Kinosaki, Hyōgo

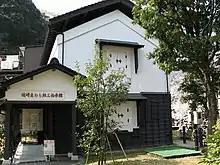
Kinosaki Straw Craft Museum

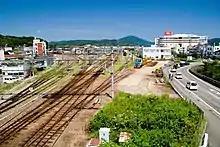
Fukuchiyama branch office of JR West on Toyooka

The Sanin Main Line provides a JR rail connection to Kyoto, and direct trains to Osaka are available via Fukuchiyama. Direct Express trains take about 2.5 hours from Osaka to Toyooka. A JR Pass (more specifically, a Kansai WIDE Area Pass) can be purchased to travel from Osaka or Kyoto to Kinosaki.